Irina Chelushkina

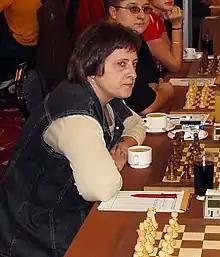
Cheluskina in 2007

Irina Cheluskina (born 1 February 1961 in Kherson) is a Ukrainian and Serbian chess player and a Woman Grandmaster.